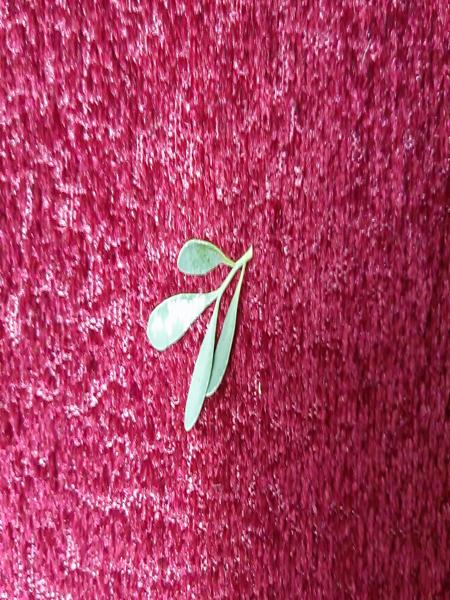
Plant: Common rue(naagdalli)